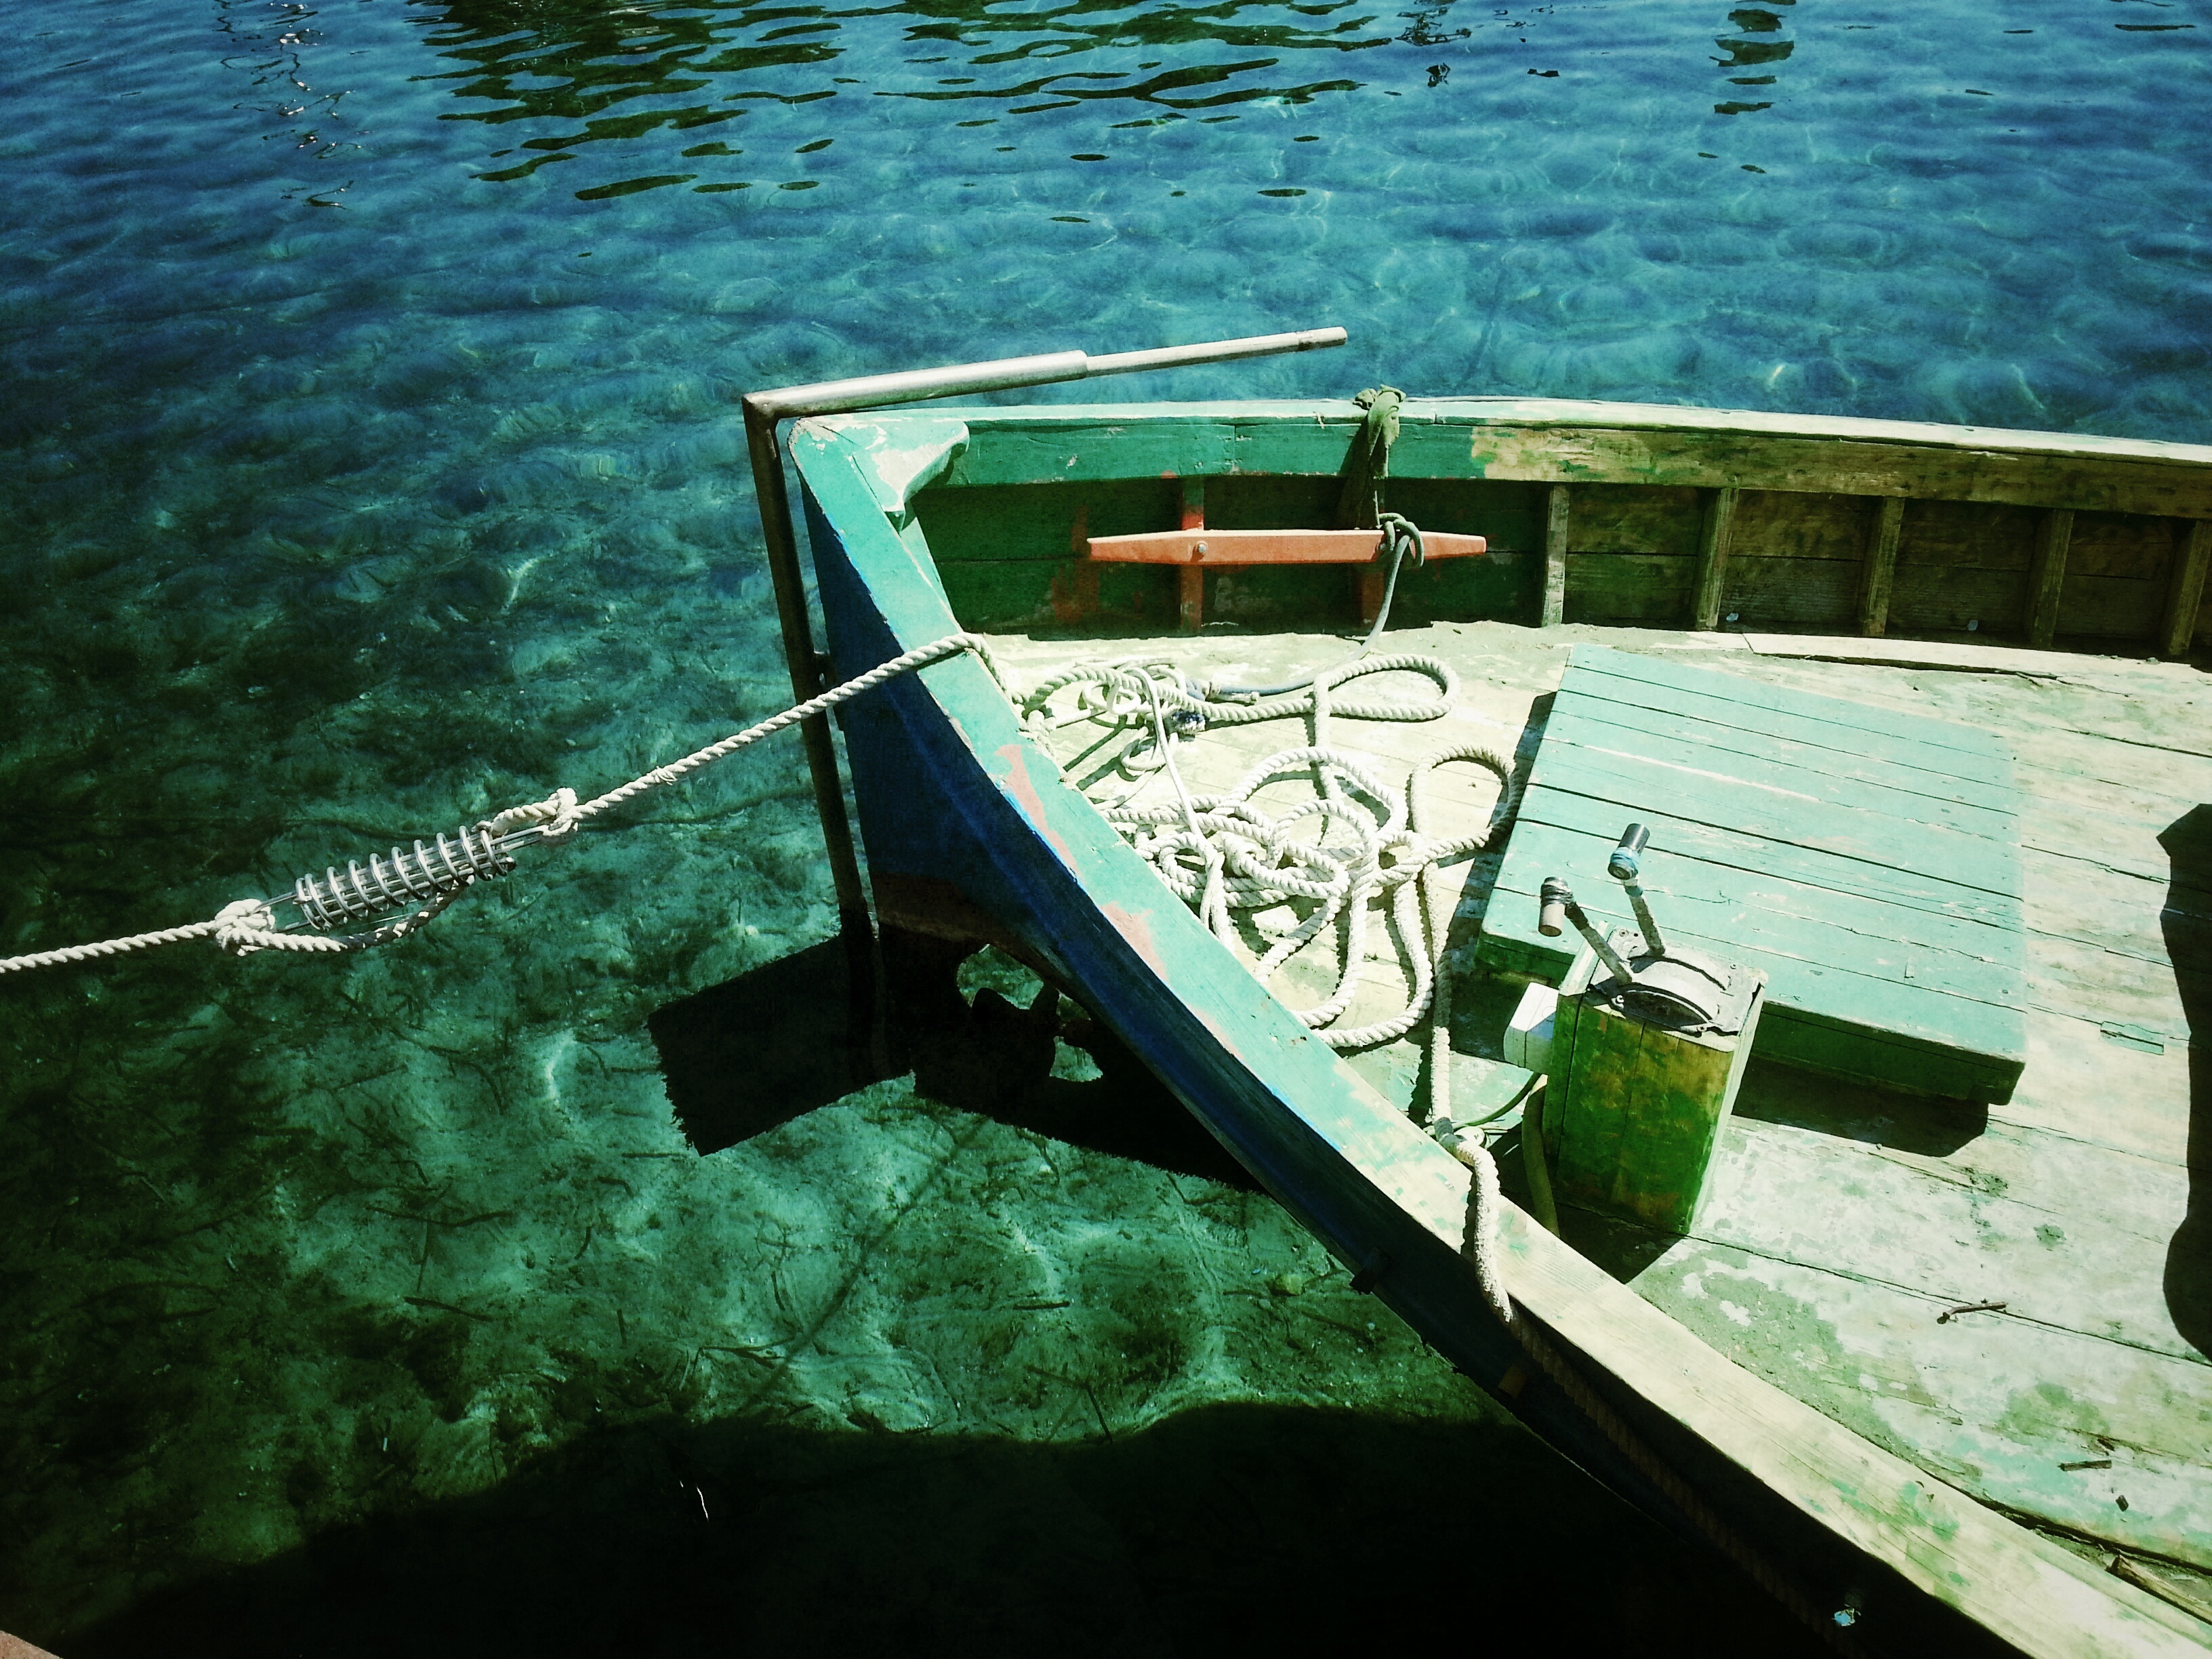
sea, boat, vehicle, transparent, relaxation, boats, attractions, watercraft, ecosystem, porto, screenshot, sea green, pine harbour, watercraft rowing